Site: brandenburg
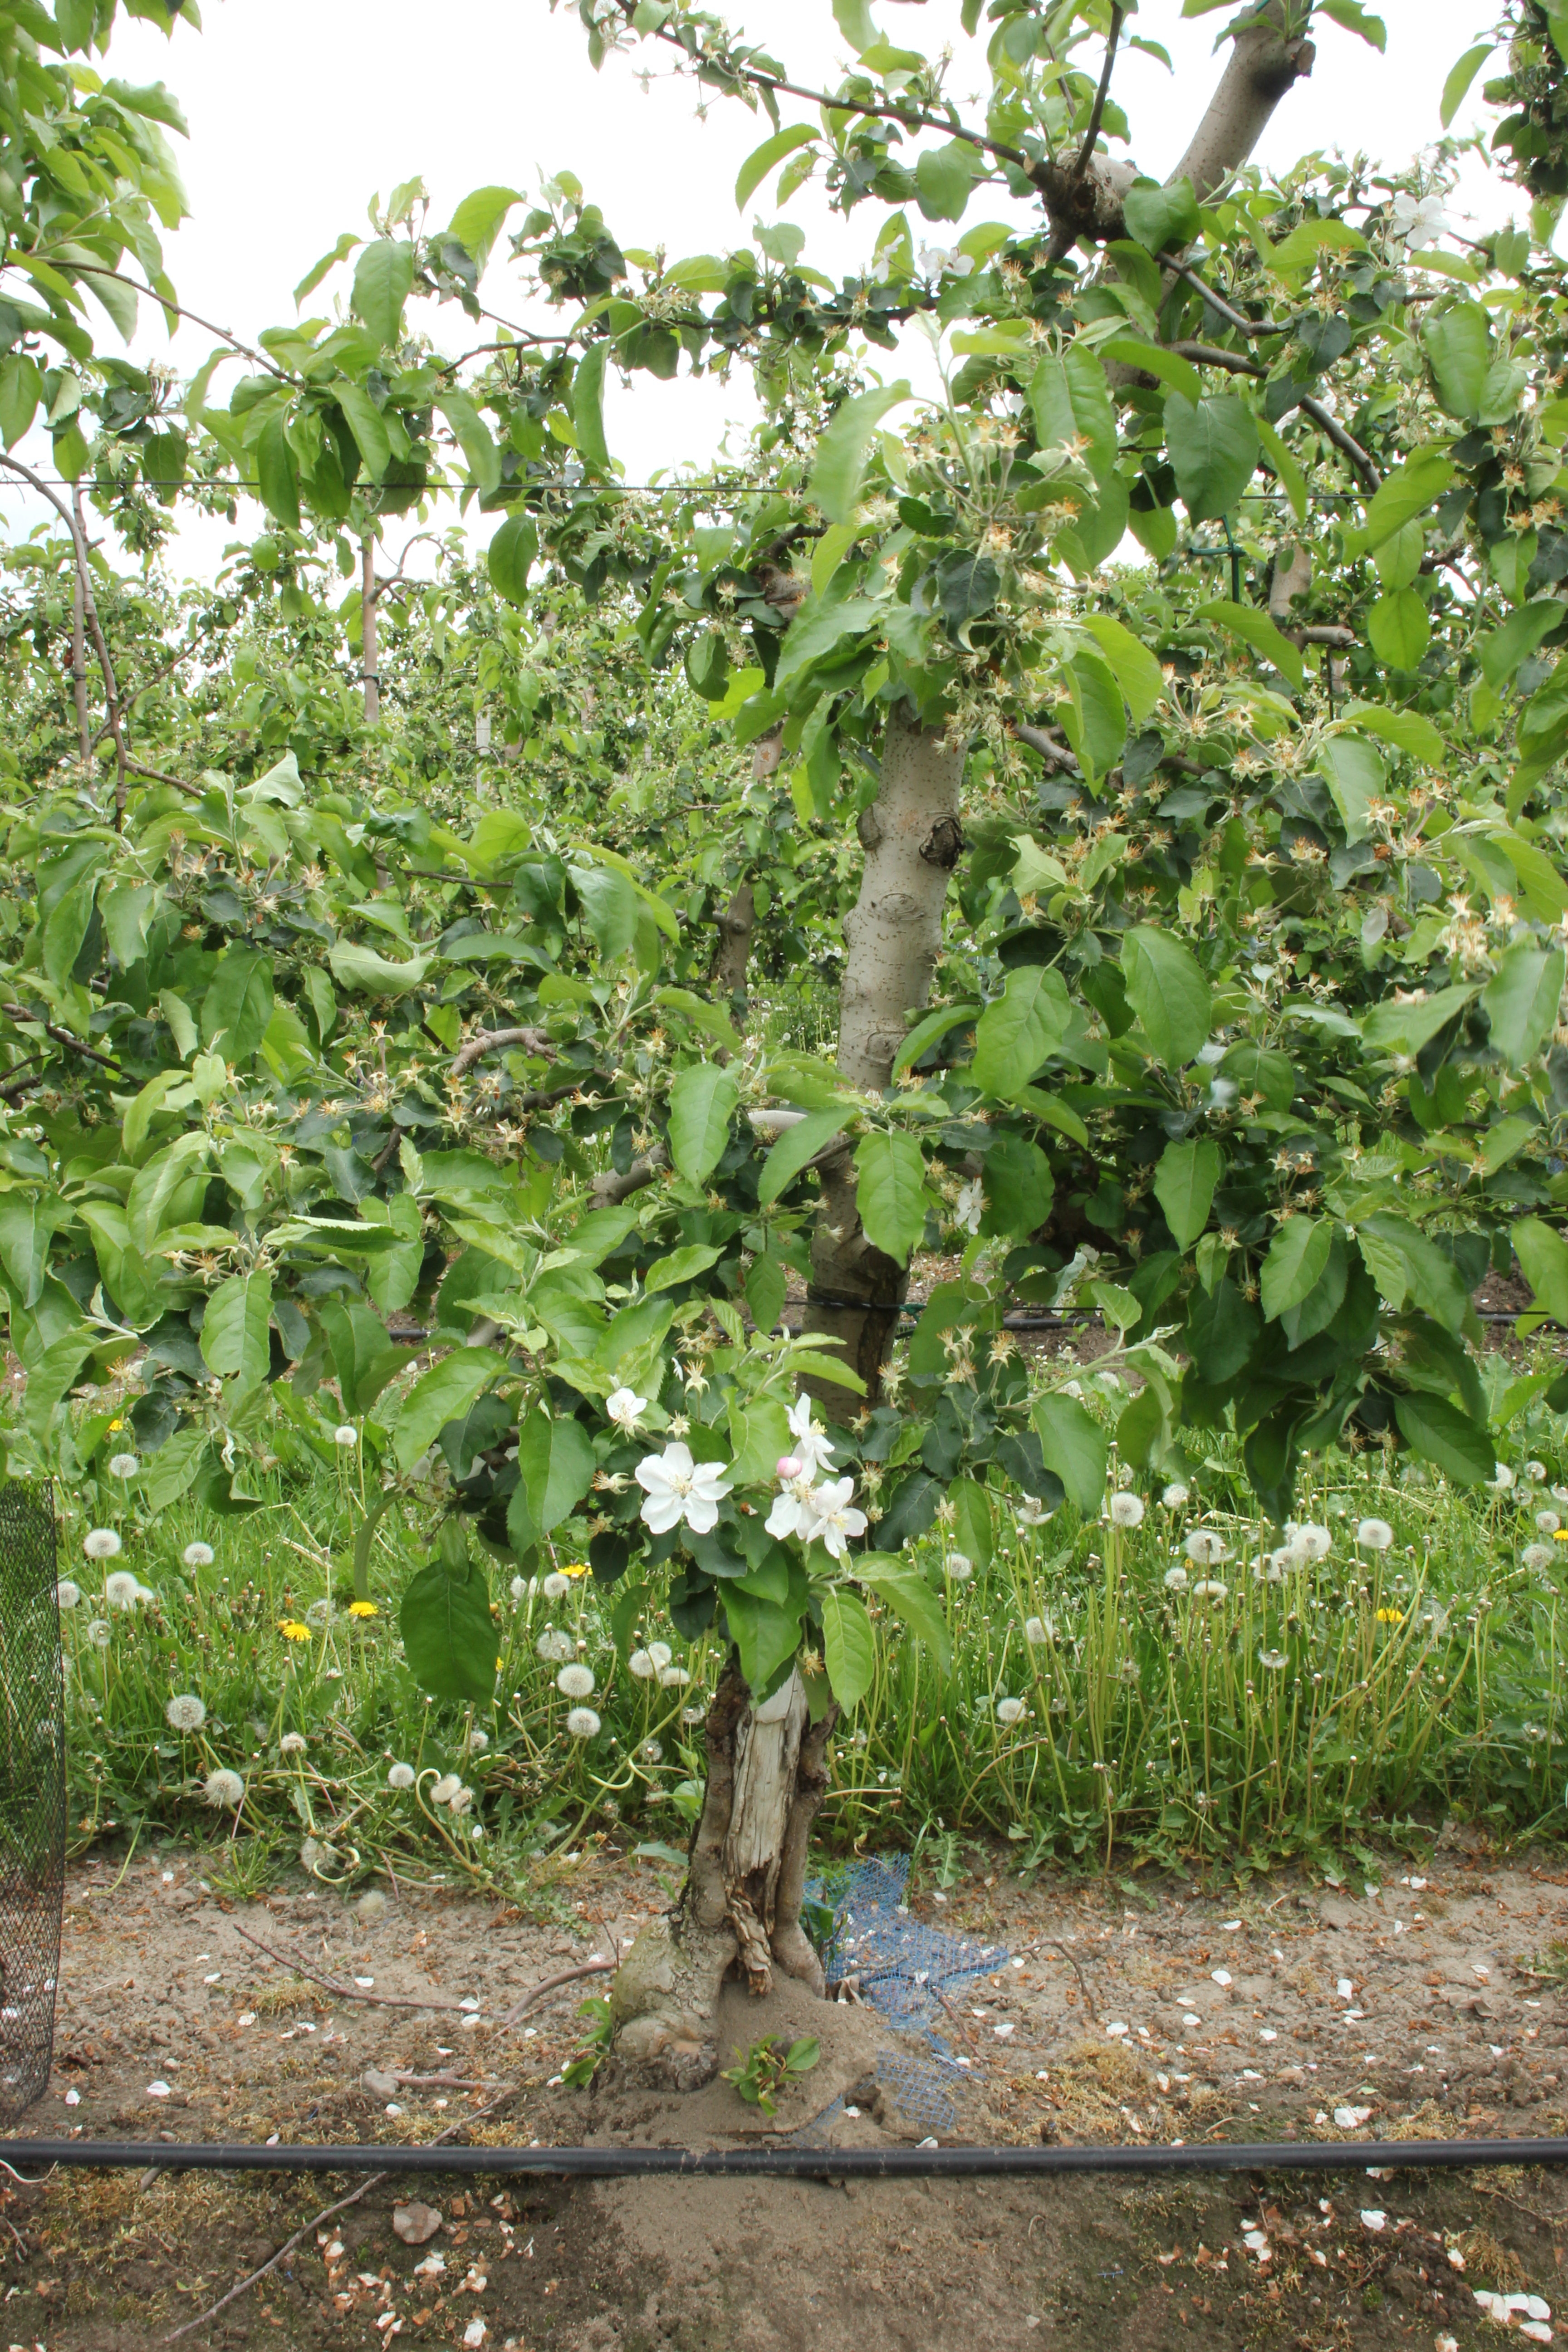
Growth stage (BBCH 67): Flowering